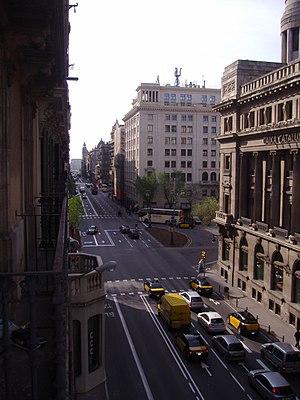
La Via Laietana est une avenue de Barcelone qui relie l'eixample au port en traversant la Vieille-ville de Barcelone. Elle reprend le nom des premiers habitants ibériques de la zone les Laietans.